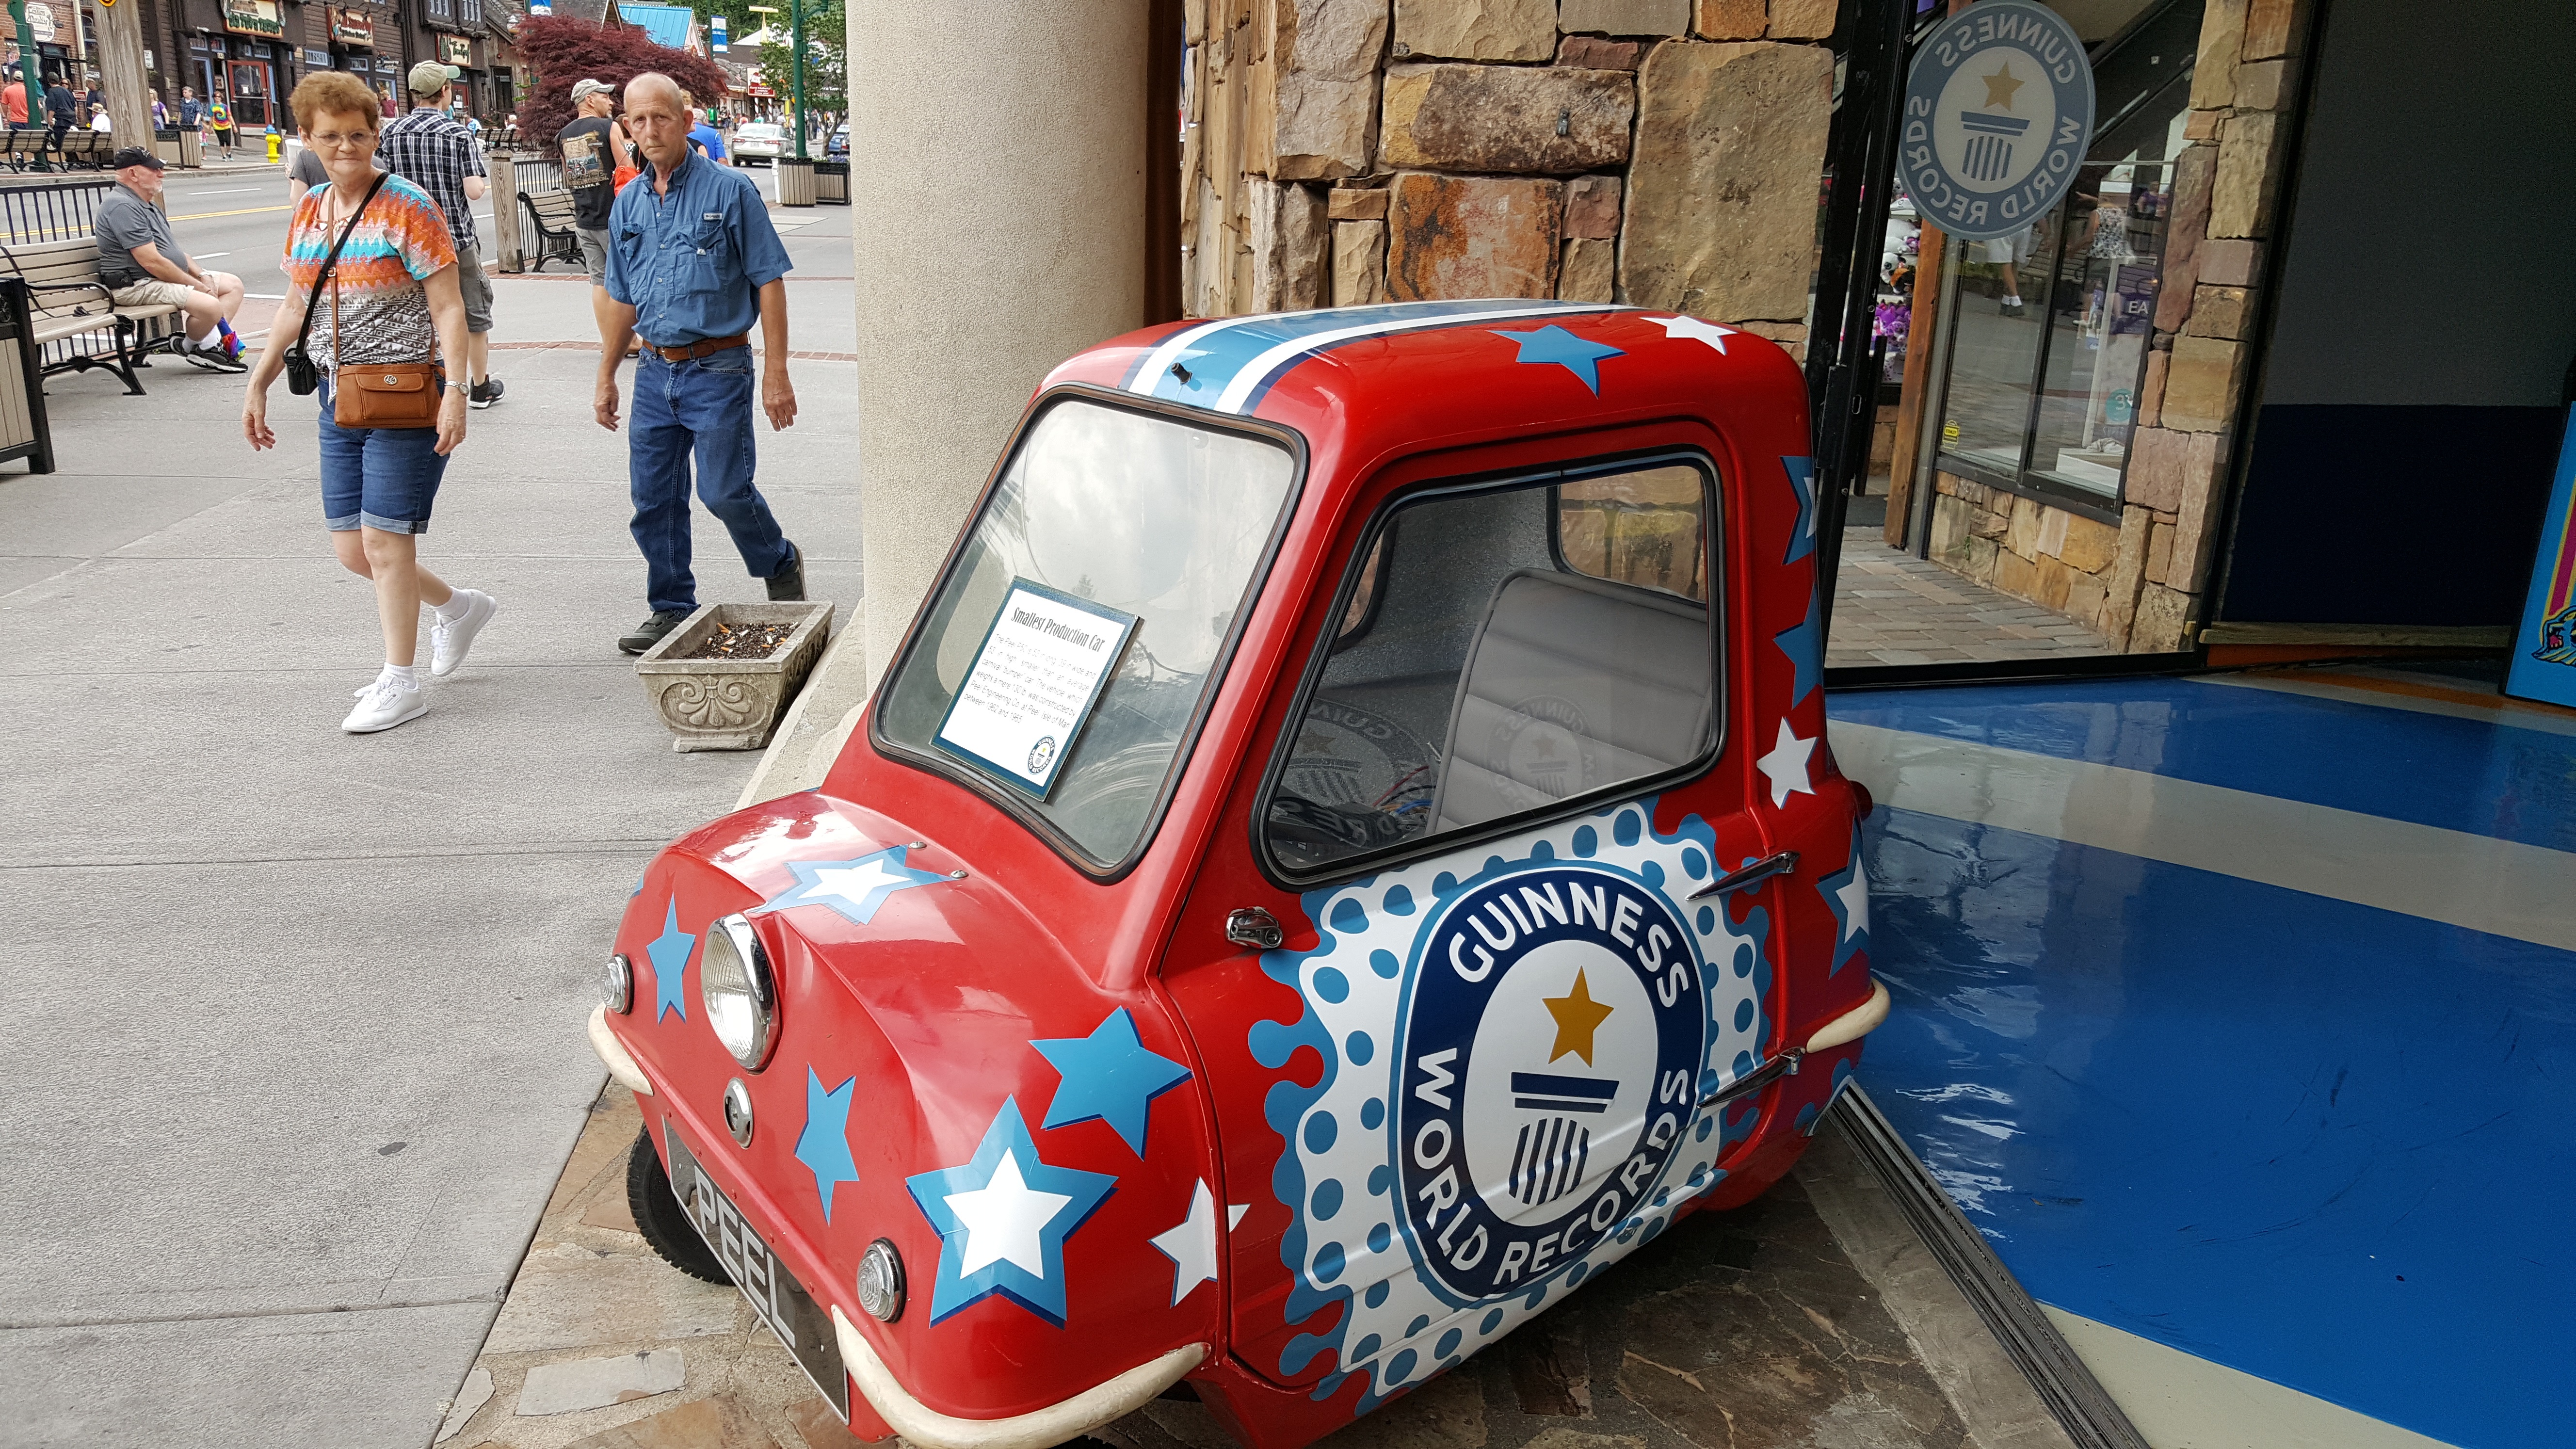
car, red, vehicle, race, automobile make, subcompact car